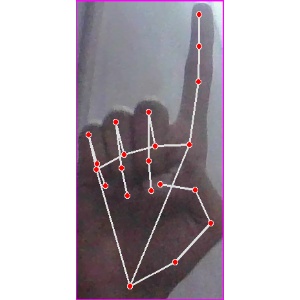
अक्षर: क